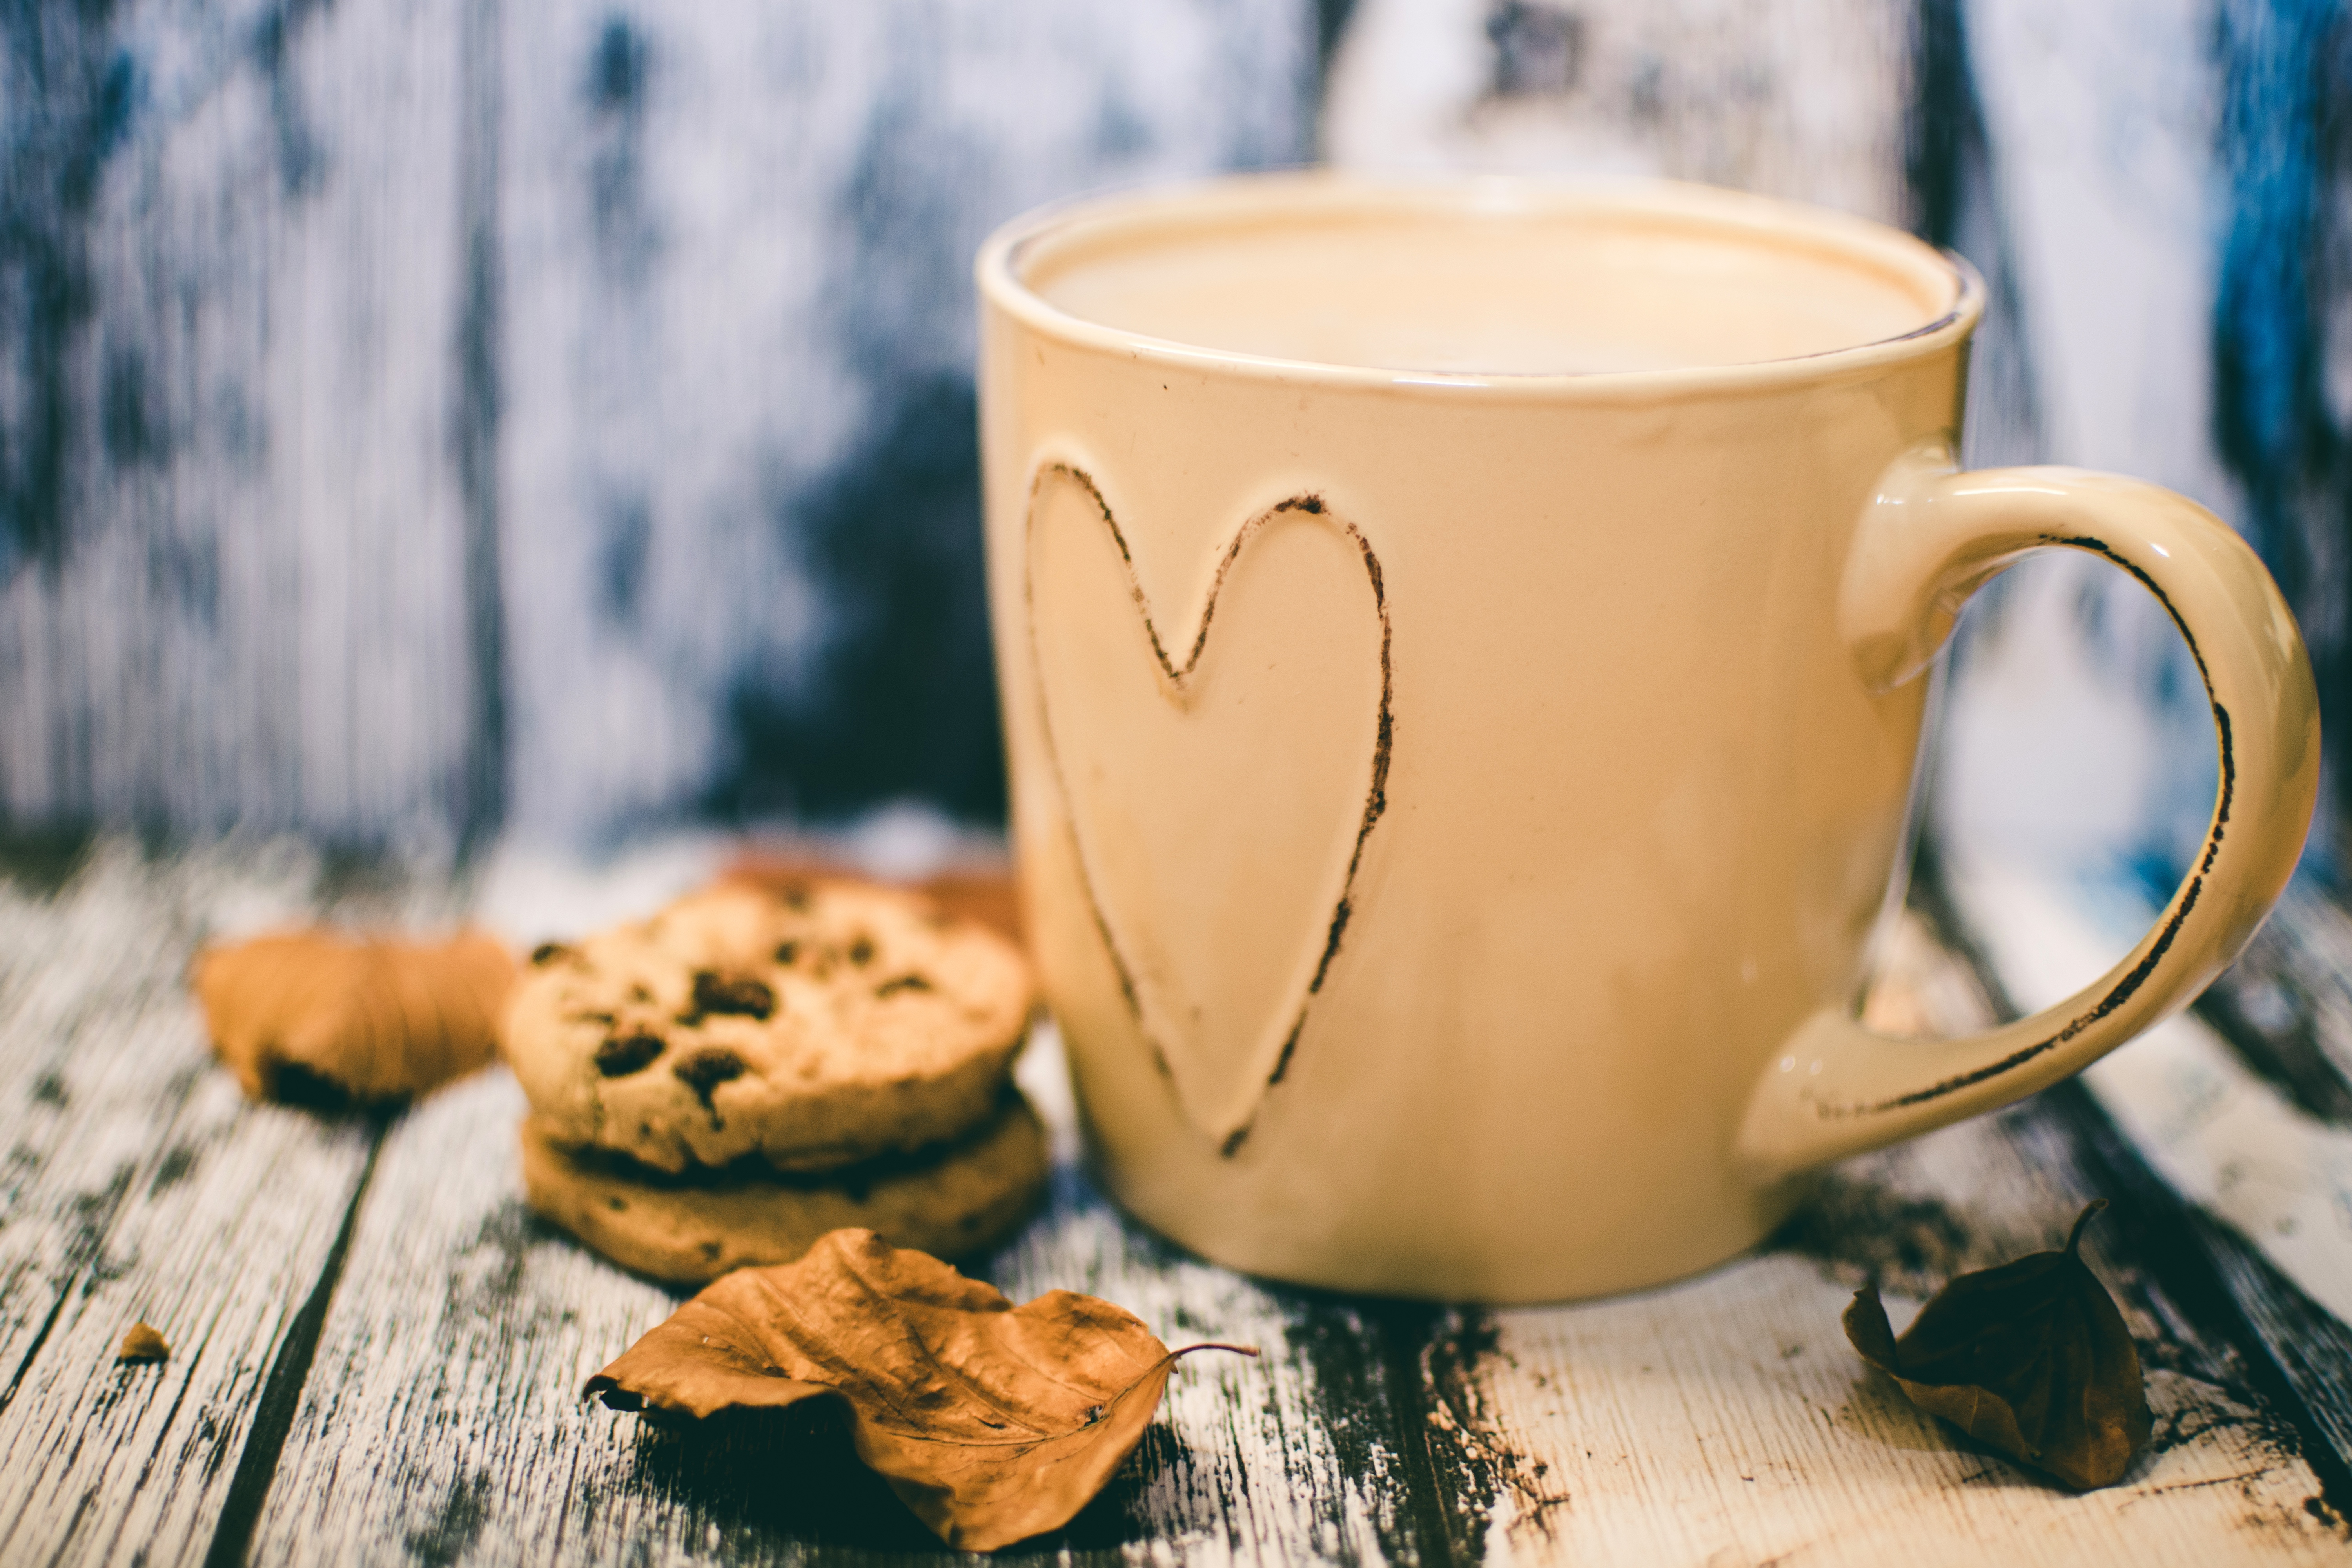
cup, coffee cup, caffeine, drinkware, food, mug, tableware, still life, cookie, still life photography, drink, sweetness, serveware, snack, saucer, masala chai, biscuit, coffee, cafe au lait, cookies and crackers, finger food, cuisine, teacup, ingredient, baked goods, coffee milk, dish, chocolate chip cookie